Lluís Juste de Nin

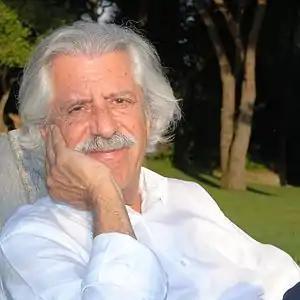
In 2014

Lluís Juste de Nin (1945 – 21 May 2020) was a Spanish illustrator, cartoonist and fashion designer. He worked as creative director for the Spanish fashion label Armand Basi. His work was first published in the 1960s. His cartoons were used in the publications of the political opposition to Francisco Franco. In these publications, Juste de Nin signed his work, "El Zurdo". For many years, he was engaged in creating illustrations for articles by Manuel Vázquez Montalbán in "Mundo Obrero".